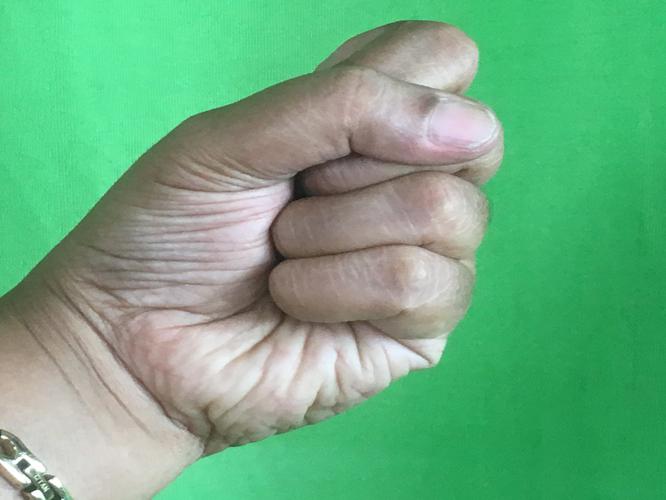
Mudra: Mushti
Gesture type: single_hand